James E. Dalton

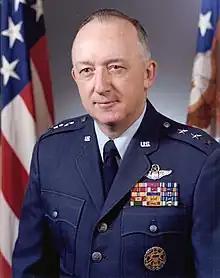
Dalton as a lieutenant general

James Edward Dalton (October 17, 1930 – August 4, 2024) was a general and chief of staff of the Supreme Headquarters Allied Powers Europe.